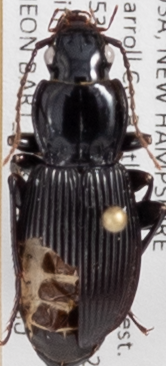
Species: Pterostichus coracinus
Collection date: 2021-06-30
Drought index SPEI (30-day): -1.814
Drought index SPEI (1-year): -1.28
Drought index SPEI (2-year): -0.968